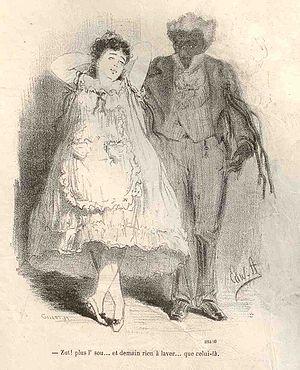
Dessin d'Edward Ancourt illustrant les bals masqués du Carnaval de Paris, extrait du Journal Amusant, numéro 737, 12 février 1870.
Les bals du Carnaval de Paris sont une des plus importantes activités festives parisiennes par le nombre de personnes qu'ils rassemblent durant cette fête. Un ouvrage anonyme datant de 1845, intitulé Le Carnaval, conservé à la Bibliothèque nationale de France, indique que le mardi gras les bals ont rassemblé plus de la moitié de la population parisienne. Durant le Carnaval la danse concerne toutes les couches sociales, depuis les blanchisseuses dans leurs bateaux, jusqu'au roi, la reine, l'empereur ou le président de la République. Le surintendant Fouquet donne à Paris un célèbre bal costumé, dans son hôtel d'Émery, le 15 janvier 1661. Dans les bals du Carnaval de Paris prospéra la musique festive de danses de Paris au XIXᵉ siècle et s'illustrèrent la plupart de ses compositeurs.